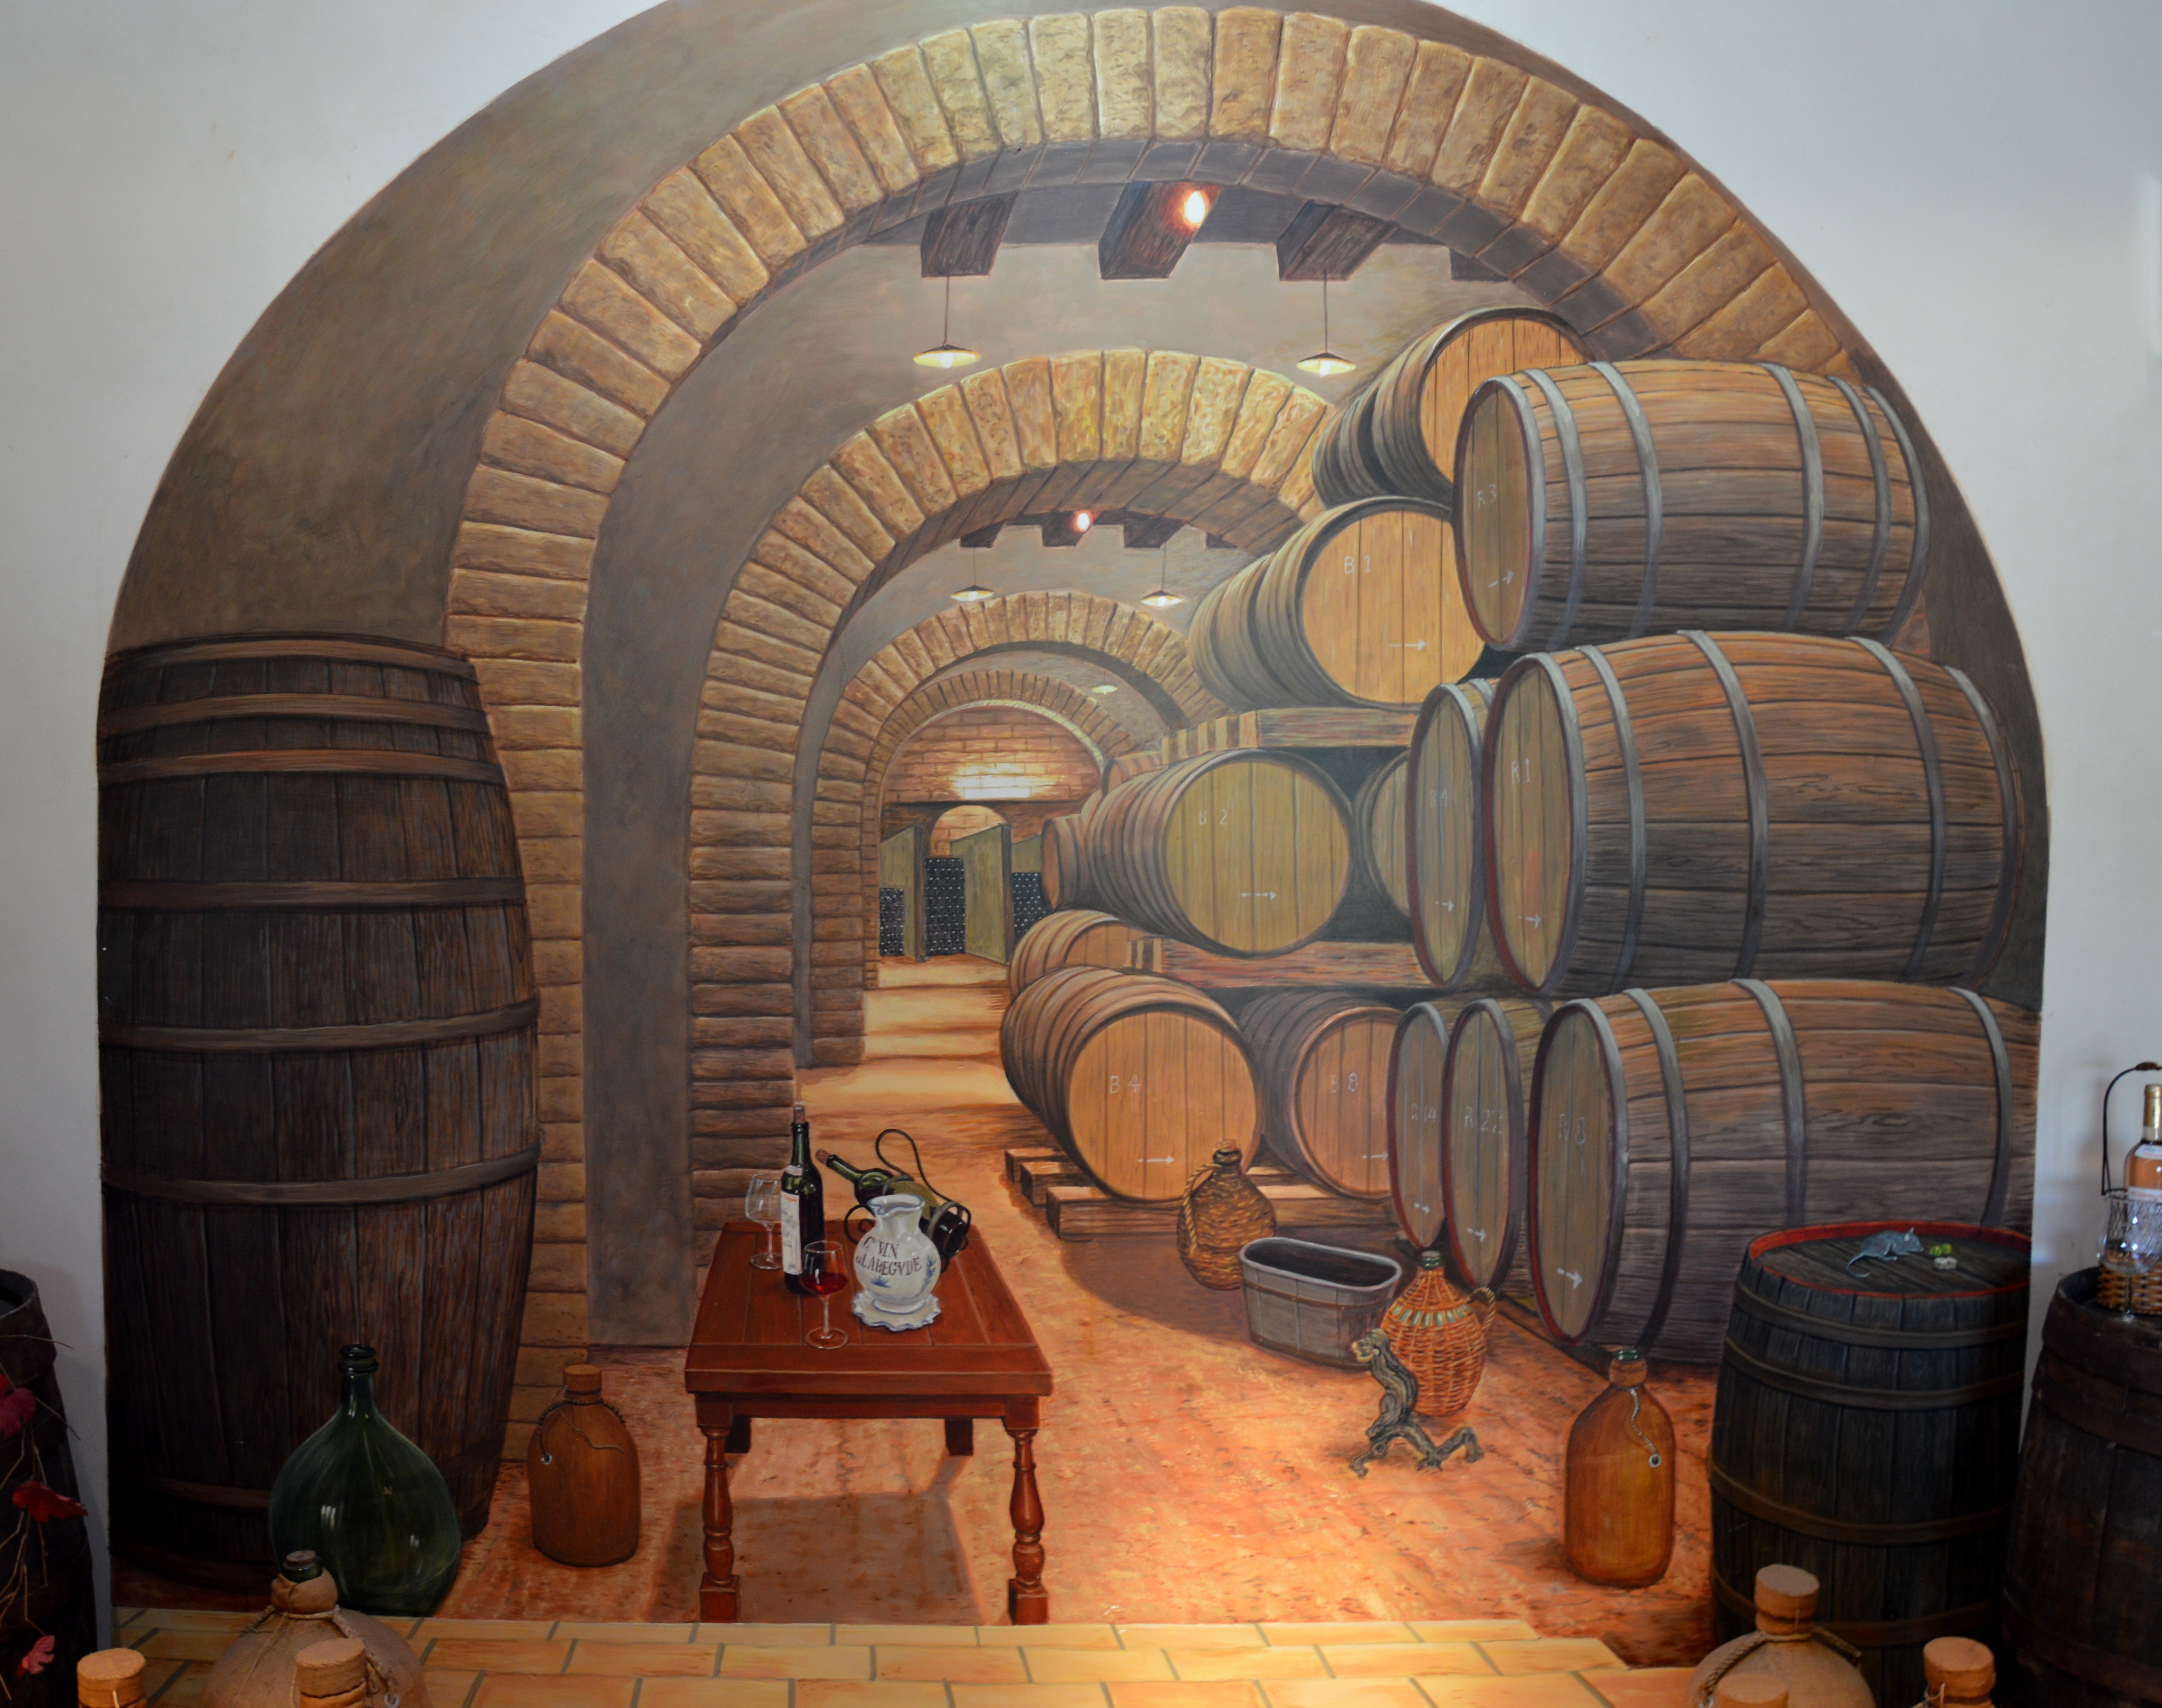
wood, wine, wall, arch, cave, furniture, barrel, painting, interior design, tourist attraction, winery, man made object, ancient history